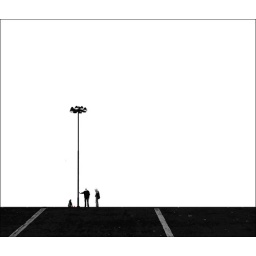
Conversation by a street lamp (and the dog still has his ball).